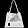
Label: Bag